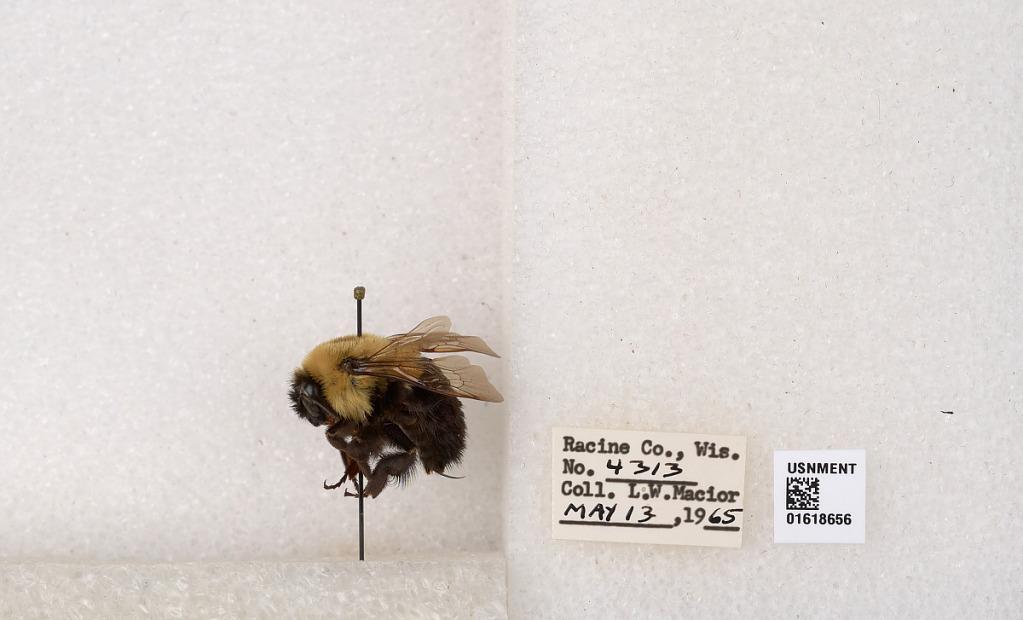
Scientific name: Bombus impatiens Cresson
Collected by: L. Macior
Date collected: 1965-5-13
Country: United States
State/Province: Wisconsin
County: Racine
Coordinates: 42.7299, -87.8123